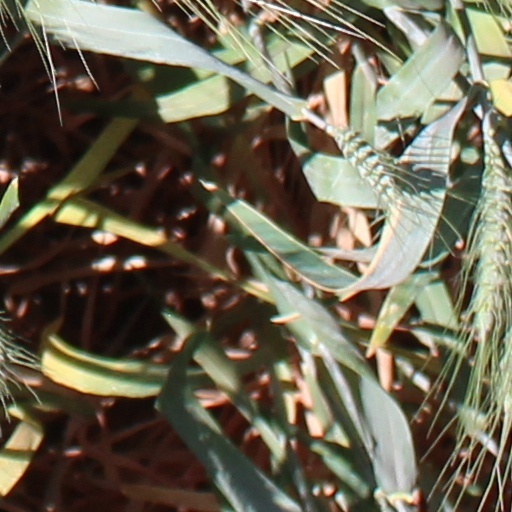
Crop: wheat